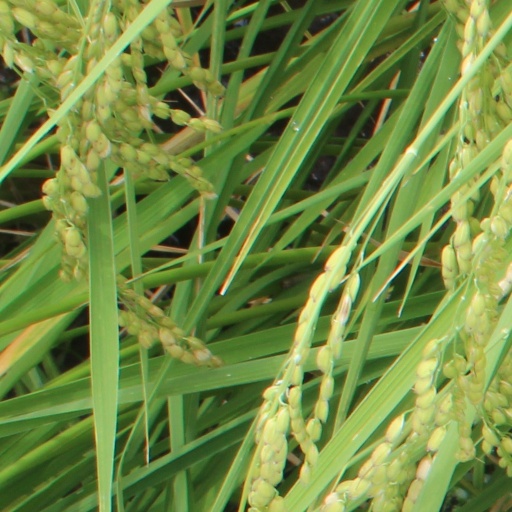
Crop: rice